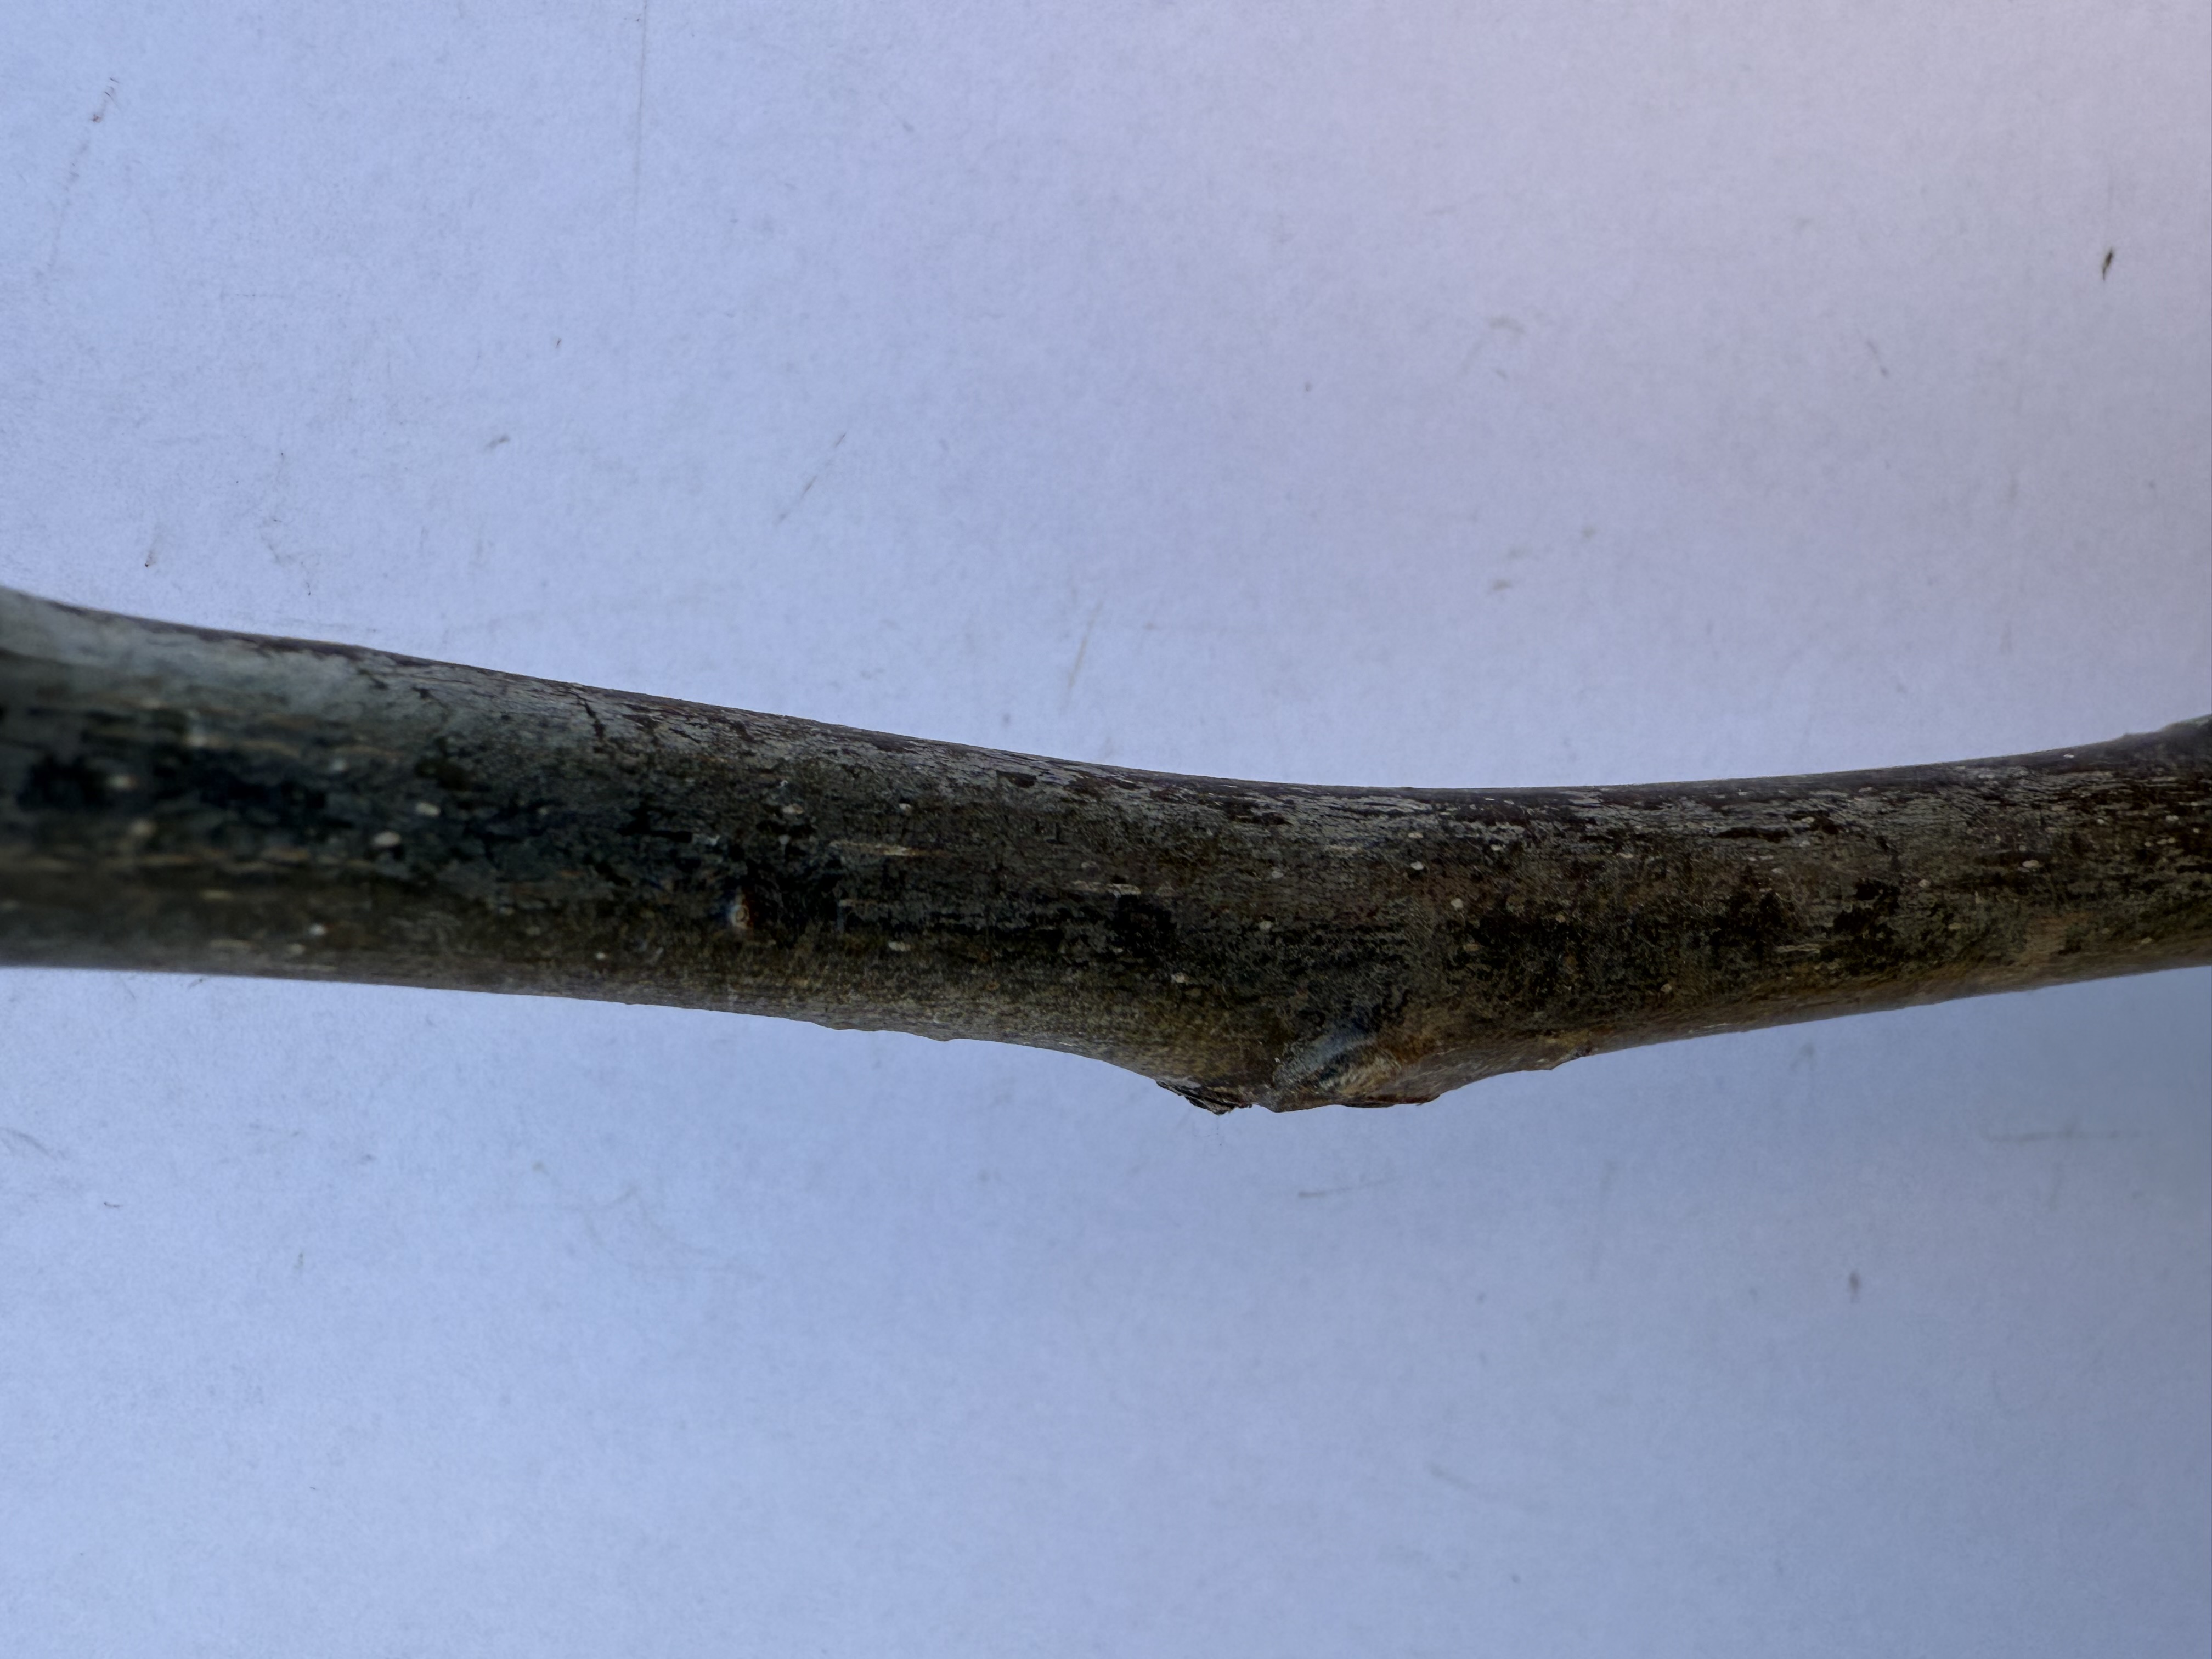
Variety: Bilecik Walnut